St. Vitus church (Gärtringen)

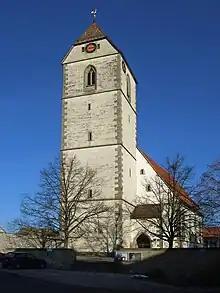
View from the west, on the left the tower, on the right the porch

The tower façade is divided into four barn floors of different heights, which are characterized by circumferential cornices. Like the entire building, the walls are made of plastered rubble. Only corner edges, cornices, and door and window jambs are made of exposed ashlars. The upper end is formed by the crippled hipped roof with half-timbered gables, which dates from the time of construction.